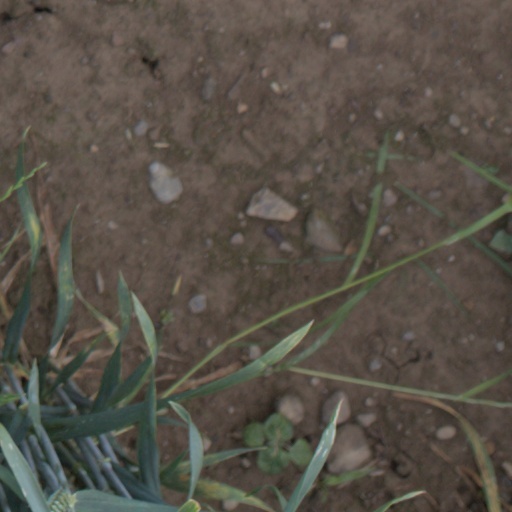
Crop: wheat